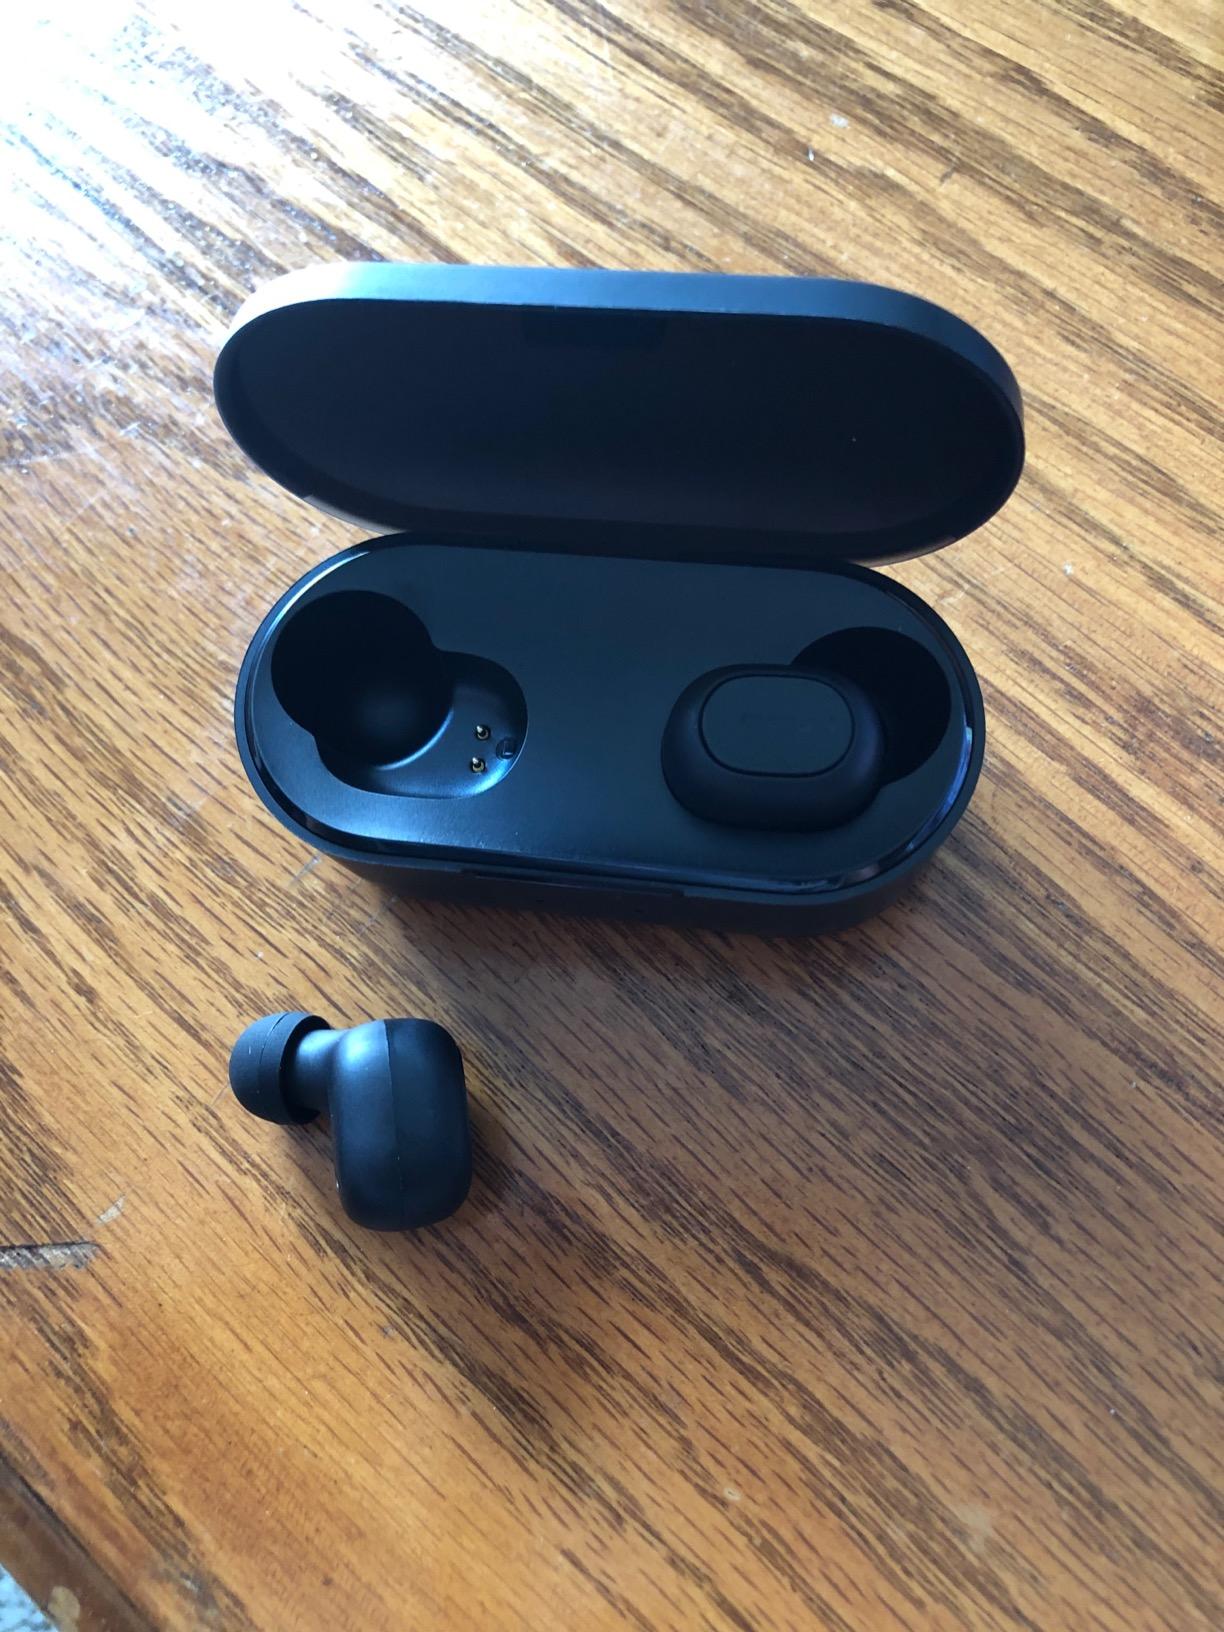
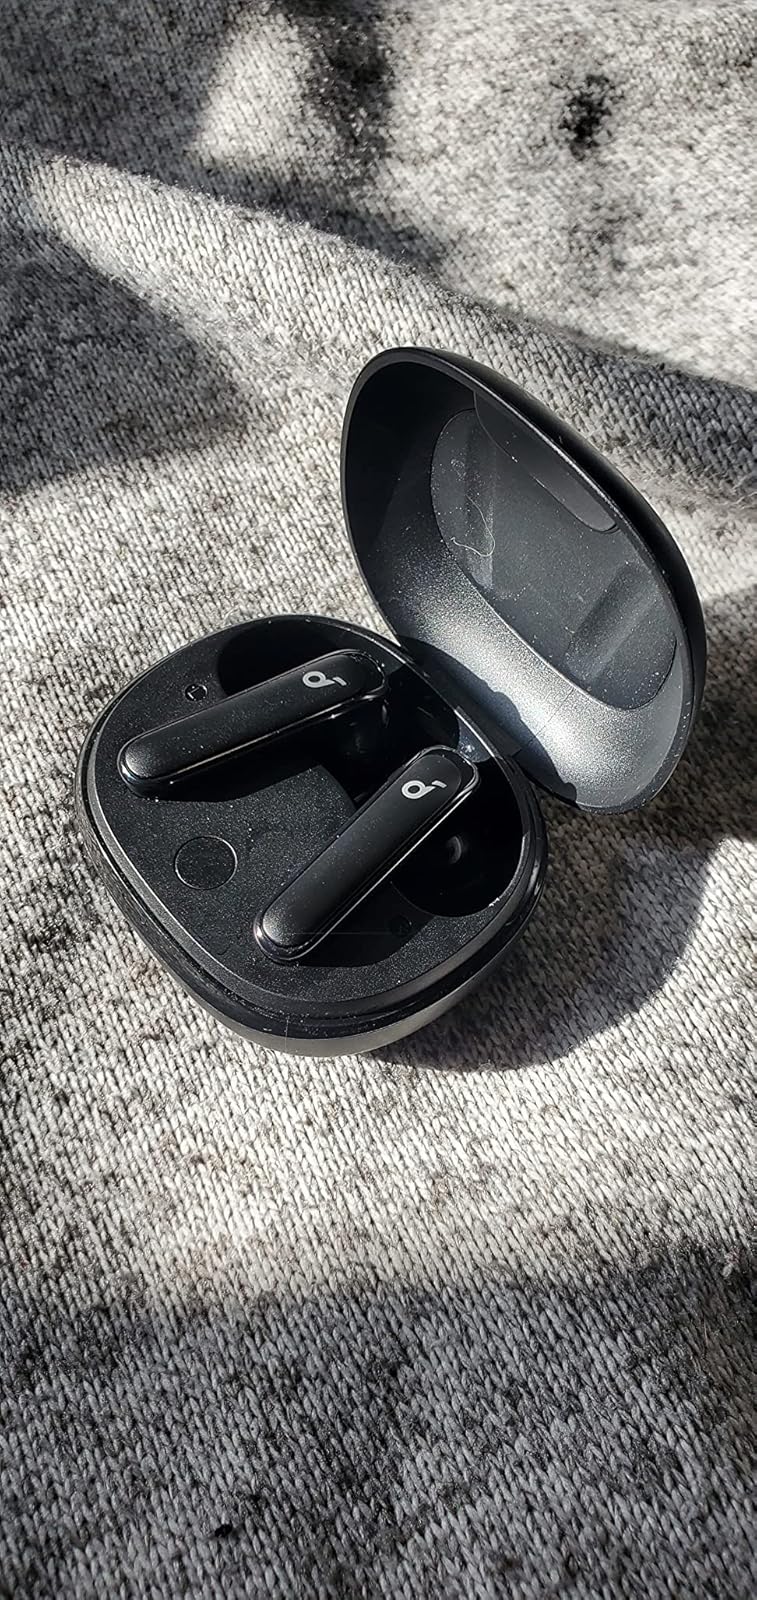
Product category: earbuds
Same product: no